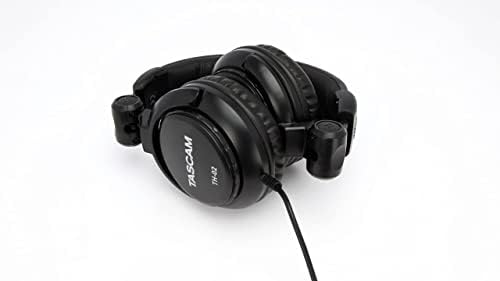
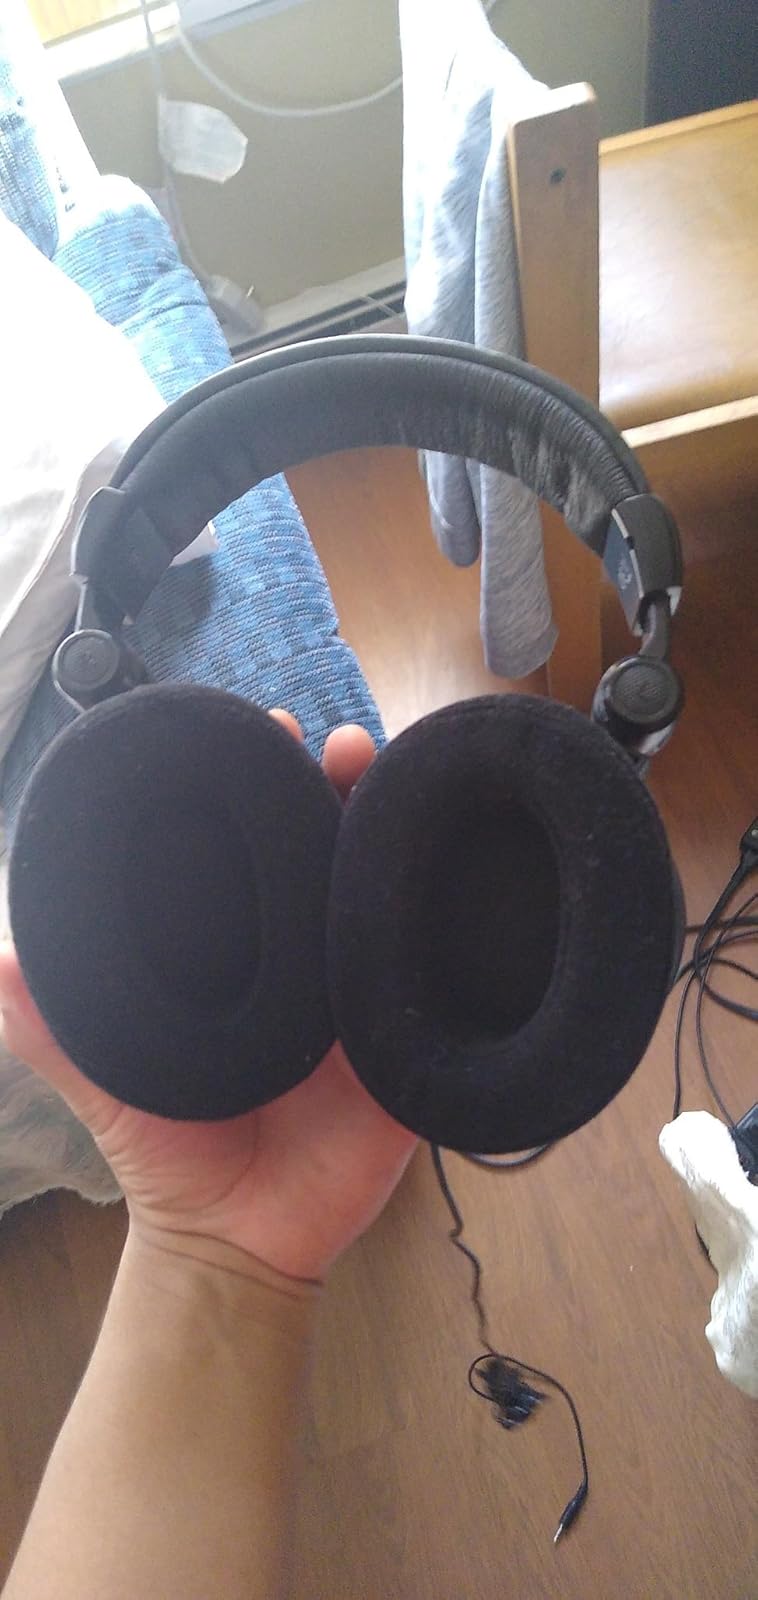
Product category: headphones
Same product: yes